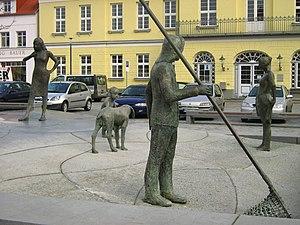
Thomas Jastram est un sculpteur allemand.